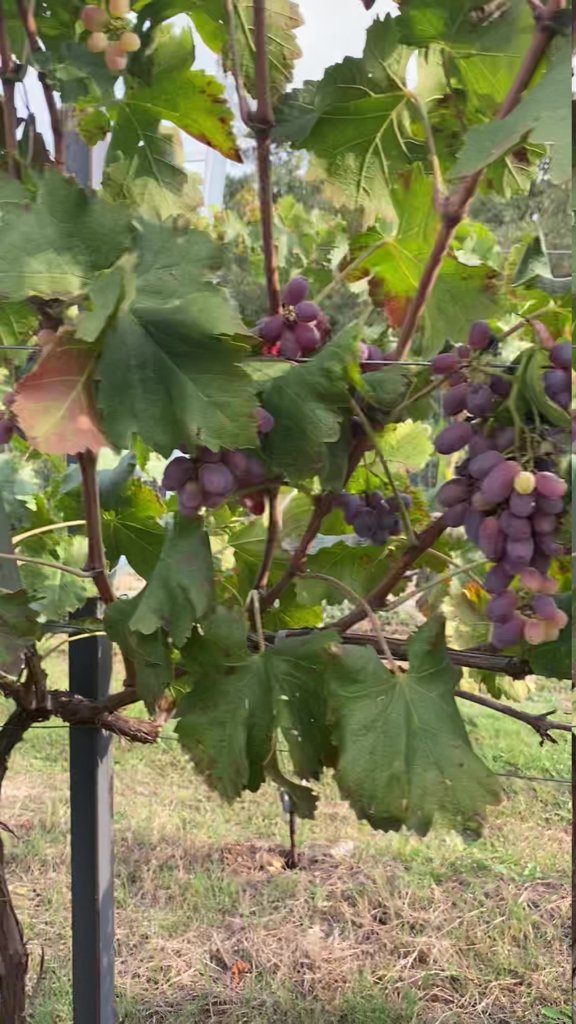
Berries visible: 68
Grape clusters: 5